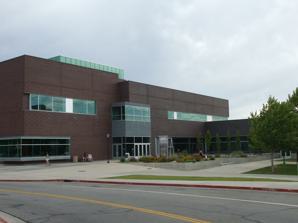
Building: Utah Museum of Fine Arts
Country: United States of America
Year built: 1951
Art museum in University of Campus Center Drive Salt Lake City, Utah The Utah Museum of Fine Arts (UMFA) UMFA in 2008 Established May 6, 1951 ( 1951-05-06 ) Location University of Utah Marcia & John Price Museum Building 410 Campus Center Drive Salt Lake City , Utah 84112 Coordinates 40°45′37″N 111°50′36″W / 40.7602°N 111.8432°W / 40.7602; -111.8432 Type Art museum Accreditation American Alliance of Museums Director Gretchen Dietrich Architect Machado Silvetti and Prescott Muir Architects Public transit access Red Line (TRAX) University South Campus station Website umfa .utah .edu The Utah Museum of Fine Arts (UMFA) is a state and university art museum located in downtown Salt Lake City on the University of Utah campus. Housed in the Marcia and John Price Museum Building near Rice-Eccles Stadium , the museum holds a permanent collection of nearly 20,000 art objects. Works of art are displayed on a rotating basis. Overview UMFA is accredited by the American Alliance of Museums . It has a cafe and store located inside the building along with more than 20 galleries. The museums permanent art collections include nearly 20,000 works of art. The different cultures represented include African, Oceanic and the New World, Asian, European, American, and the Ancient and Classical World. History The creation of a formal art gallery on the top floor of the University of Utah's Park Building in the early 1900s marks the beginning of the Utah Museum of Fine Arts. In the beginning, paintings by local artists filled this three-room gallery. Through the next six decades, the art department at the University of Utah received major art gifts and specific requests from donors to remodel the gallery into a museum. After the renovation of the gallery was finished, the University’s president, A. Ray Olpin , established it as the Utah Museum of Fine Arts on May 6, 1951. In 1967, Frank Sanquineti was appointed as the first professional director. By this time, the museum had entered a new period of growth which resulted in the building of a new museum. After the museum relocated in 1970, the Annual Friends of the Art Museum Acquisition Fund was formed to further expand its collections. Over the years this annual fund has helped support the expansion of the museum’s collections and its ability to offer art education programs. Due to donations from patrons, local and national foundations, the University community, and the citizens of the State of Utah, the UMFA’s collection now encompasses 5,200 years of artistic creativity. Since the mid-1900s, when the collection was around 800 objects, it has grown to over 13,000 art objects. This huge expansion required a larger building. Machado Silvetti and Prescott Muir Architects were chosen to design the new museum building. The UMFA opened the 70,000-square-foot (6,500 m 2 ) facility named for Marcia and John Price on June 2, 2001. David Dee was appointed Executive Director the following year. Since the second relocation, the UMFA experienced growth in all areas of operation. In February 2005, the Utah State Legislature declared the UMFA as an official state institution, confirming the importance of the museum’s role as a center for art, culture, and education in the state of Utah. In April 2009, David Dee resigned from the museum and Gretchen Dietrich was named Executive Director effective August 2010. Collections As of 2017, the UMFA held a collection of nearly 20,000 art objects. Works of the European tradition from the 14th to the 19th centuries include such artists as Filippo Lippi , Pieter Brueghel the Younger , Jan Brueghel the Younger , Anthony van Dyck , Giovanni Paolo Panini , Hyacinthe Rigaud , Jean-Honoré Fragonard , Élisabeth Vigée Le Brun , Thomas Gainsborough , Jean-Baptiste-Camille Corot , and Auguste Rodin . Represented American artists include Benjamin West , Gilbert Stuart , Thomas Cole , Albert Bierstadt , Edmonia Lewis , and John Singer Sargent . Modern and contemporary holdings include Helen Frankenthaler , Yayoi Kusama , Nancy Holt , and Robert Smithson . The museum's non-Western collections have particular strength in works from India , Polynesia , and Mesoamerica . Restitution of art stolen in the Holocaust In August 2004, the museum learned that an oil painting that had been stolen during The Holocaust had found its way into the museum's collection by donation in 1993. The museum returned the art to the heirs of its original owner. The piece was the 18th-century Les Amoureaux Jeunes by François Boucher . It had been stolen by Nazi Hermann Göring from the collection of French Jewish art gallery owner Andre Jean Seligmann during the Nazi occupation of France. Suzanne Seligmann Robbins, Andre Seligmann's daughter-in-law, said: "Honor this museum and the people in it and the University of Utah for what they have done with such honor, with such diligence, with such integrity." Events and programs The Utah Museum of Fine Arts offers family, adult and children's programs along with tours for visitors. Activities include self-guided visits of the galleries, hands-on art projects, films, lectures, and informative guided tours. Family programs offer studio art activities on the third Saturday of each month. Adult programs include painting classes, lectures, and fine arts film series. Children's programs include special summer classes where children may combine history with art making. There are also classes for parents and their children from ages 2–5 to learn how to paint and sculpt. Past exhibitions UMFA in 2016 Exhibitions at the Utah Museum of Fine Arts generally change on a two to three month basis. Some examples of past exhibitions since 2007 include: Power Couples: The Pendant Format in Art, curated by Leslie Anderson. This exhibition showcased art from the 16th century through the present that reflected ideas of daily life and social hegemony within various cultures and societies. Each of the artworks on display were created in pendant format, an art form that presents a single work of art in two parts (Jul. 11, 2019 – Dec. 8, 2019). American and Regional Art: Mythmaking & Truth-Telling, curated by Leslie Anderson, re-envisions the museum's American and regional galleries to present depictions and themes of westward expansion and migration throughout the 19th century. (2018 – ongoing). The British Passion for Landscape: Masterpieces from National Museum Wales (Aug. 28 - Dec. 13 2015) was a world-class exhibition of masterworks from Amgueddfa Cymru- National Museum Wales , charting the development of landscape painting in Britain from the 17th to the 20th century, including works by Claude Lorrain , Richard Wilson , Thomas Gainsborough , John Constable , J. M. W. Turner , and Claude Monet . Splendid Heritage: Perspective on American Indian Art (February 10, 2009 – March 1, 2010) premiered an exhibition of cultural and artistic treasures from the John and Marva Warnock Collection with 149 objects from the native people of the Northeast and Plains. Monet to Picasso from the Cleveland Museum of Art (June 23 – Sept. 21 2008) included Impressionist , Post-Impressionist and Early Modernist paintings from 100 years of European masterworks in an international touring exhibition. Suitcase Paintings: Small Scale Work by Abstract Expressionists (Jan. 19 – Mar. 29 2008) which included around sixty works of intense beauty that exhibited energy found in larger works. Andy Warhol's Dream America : Screen prints from the Collection of the Jordan Schnitzer Family Foundation (Oct. 4, 2007 – Jan. 6 2008) included around 100 screen prints by internationally acclaimed artist Andy Warhol . Cinderella: Masks, Magic and Mirrors (Sept. 2 – Mar. 31 2008) which included materials from Asia, Africa, Europe, and the Americas. This exhibit explored key themes from Cinderella including the magical mirror. Picturing the West: Masterworks of 19th Century Landscape Photography (Oct. 6 – Dec. 30 2007) included 32 nineteenth-century American Western landscape photographs . See also Mormon art References